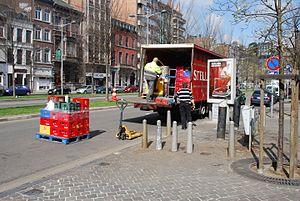
Vue du boulevard de la Sauvenière à Liège.